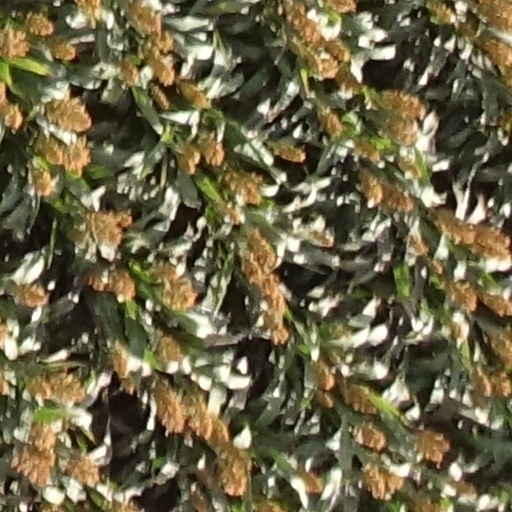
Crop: sorghum